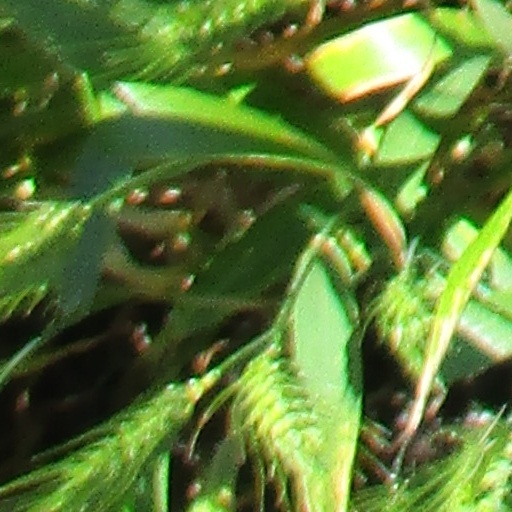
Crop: wheat